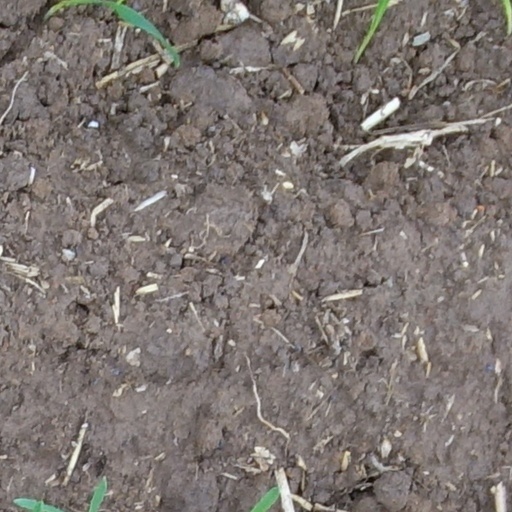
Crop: wheat